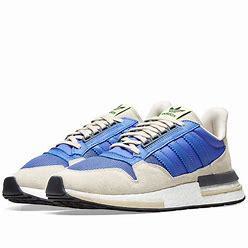
Brand: Adidas
Model: ZX 500